Ali al-Jundi

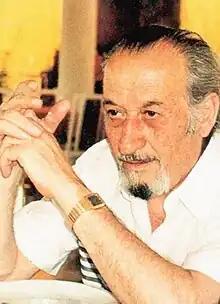
Al-Jundi in his seventies

Ali al-Jundi (March 17, 1928 – August 7, 2009) was a renowned Syrian poet. He is considered one of the pioneers of Arabic free verse poetry.